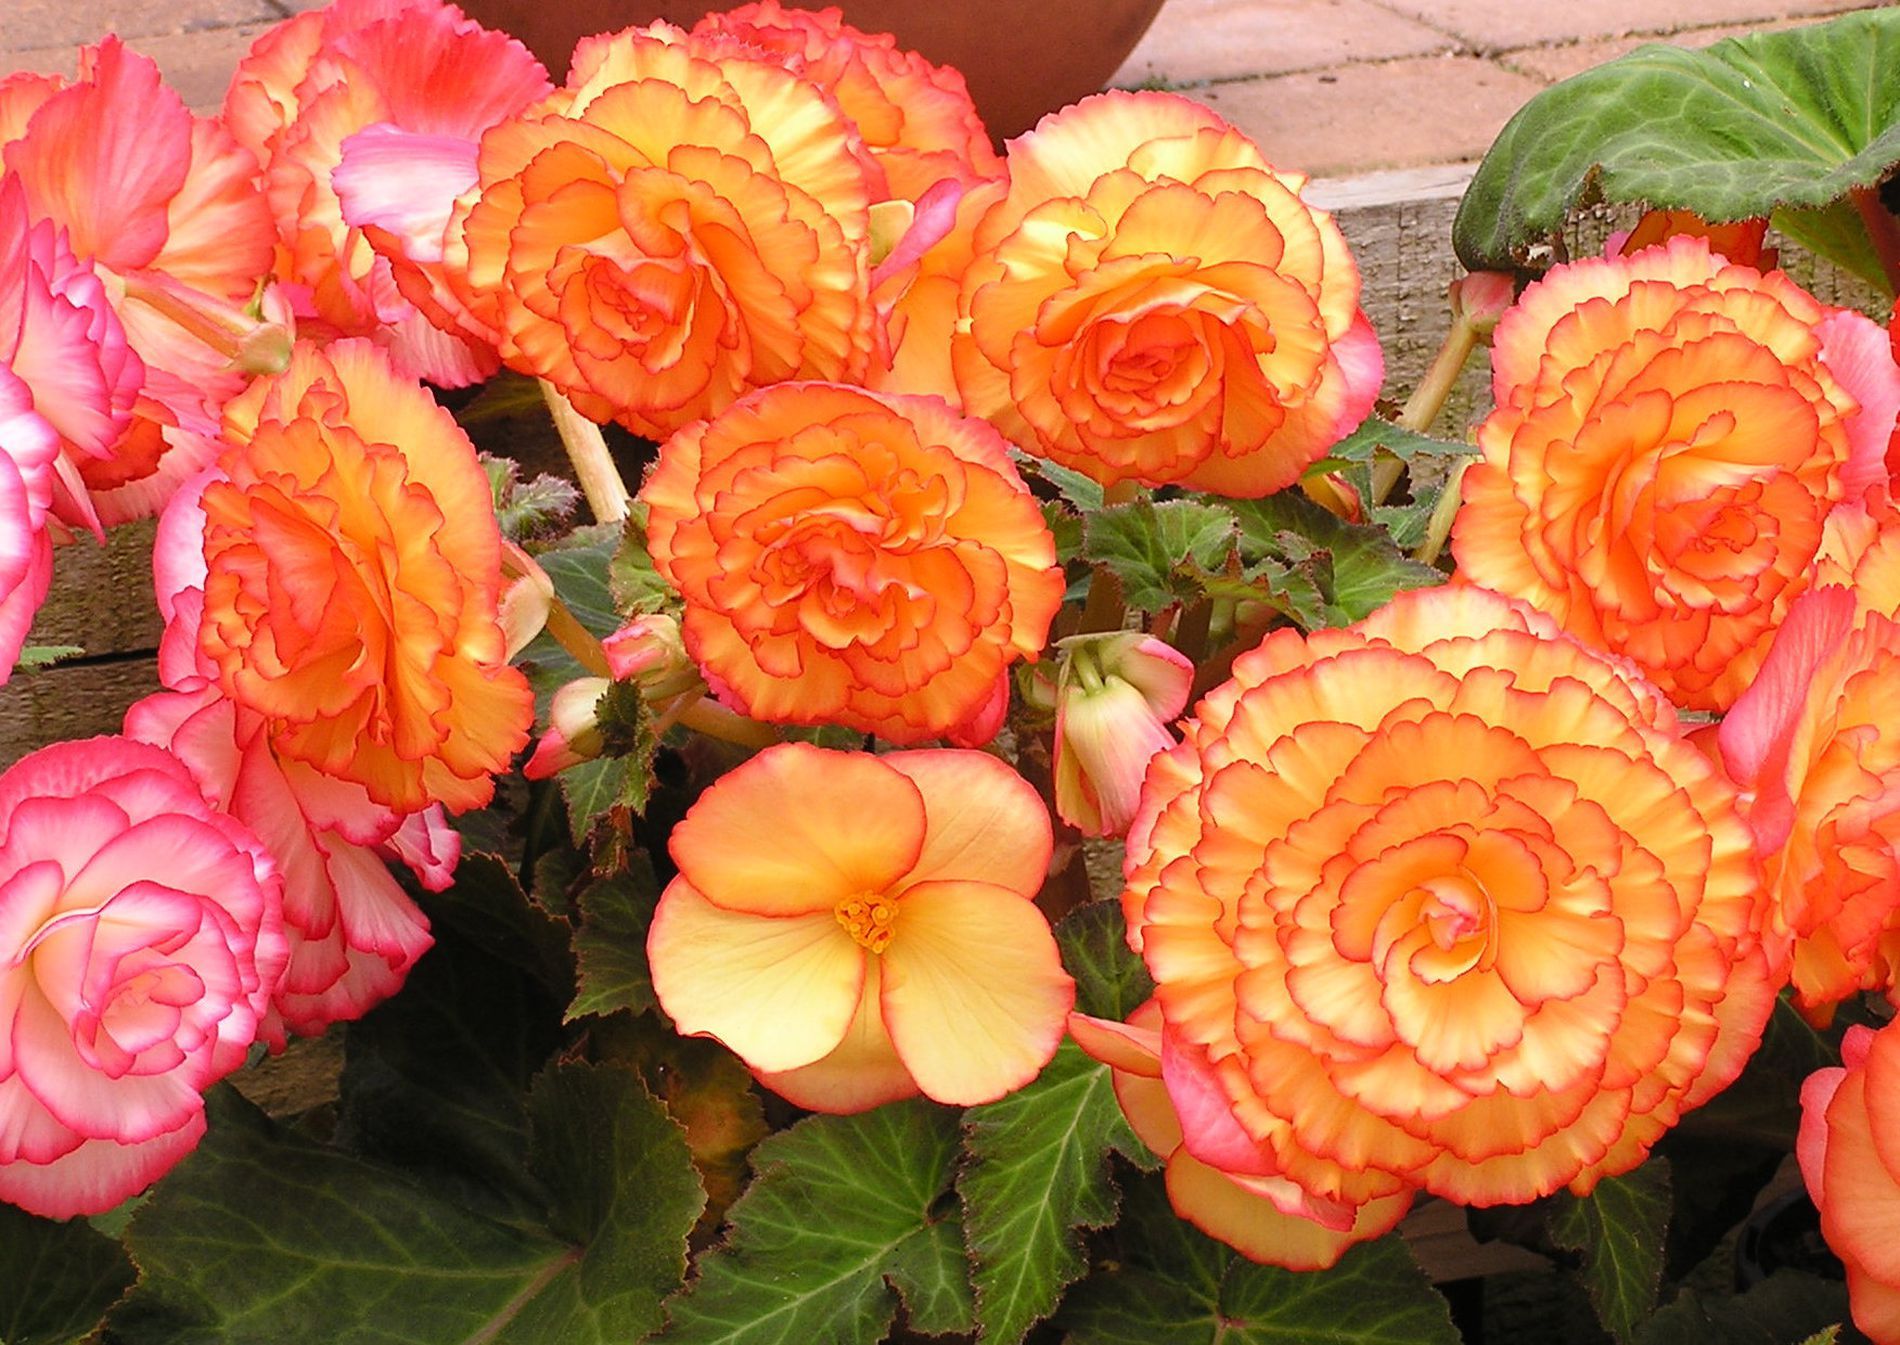
Bright Orange Begonias in Full Bloom
A group of vivid orange and yellow begonia flowers bloom closely together, surrounded by dark green leaves. The flowers have ruffled petals and are planted in a garden bed with a brick and terracotta pot background.
Taken in natural daylight, this close-up photo shows bright orange begonias with yellow centers. The vibrant flowers contrast with green leaves and a warm-toned brick background, creating a cheerful, vivid mood.
Labels: Flower, Plant, Rose, Geranium, Petal, Flower Arrangement, Flower Bouquet, Potted Plant, Dahlia, Carnation, Pot, Brick, Leaves, Begonia
Camera: OLYMPUS OPTICAL CO.,LTD C740UZ
Aperture: F3.5
Exposure: 1/160 sec
ISO: 64
Focal length: 13.4 mm